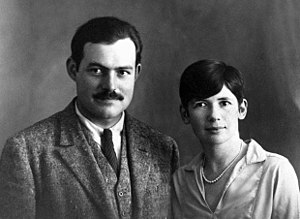
Pauline Pfeiffer
Pauline Marie Pfeiffer var en amerikansk journalist og forfatteren Ernest Hemingways anden kone.